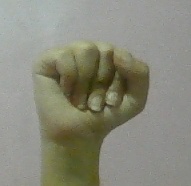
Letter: saad